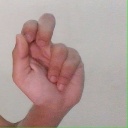
अक्षर: ढ